Highland (James Monroe house)

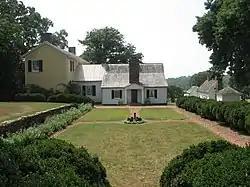
Highland, formerly Ash Lawn–Highland. Note: The yellow wing was added on by later owners.

Highland, formerly Ash Lawn–Highland, located near Charlottesville, Virginia, United States, and adjacent to Thomas Jefferson's Monticello, was the estate of James Monroe, a Founding Father and fifth president of the United States. Purchased in 1793, Monroe and his family permanently settled on the property in 1799 and lived at Highland for twenty-five years. Personal debt forced Monroe to sell the plantation in 1825. Before and after selling Highland, Monroe spent much of his time living at the plantation house at his large Oak Hill estate near Leesburg, Virginia. Before owning Highland, Monroe's original local estate was Monroe Hill in Charlottesville, with his residence and law office now comprising the oldest extant buildings at the University of Virginia.